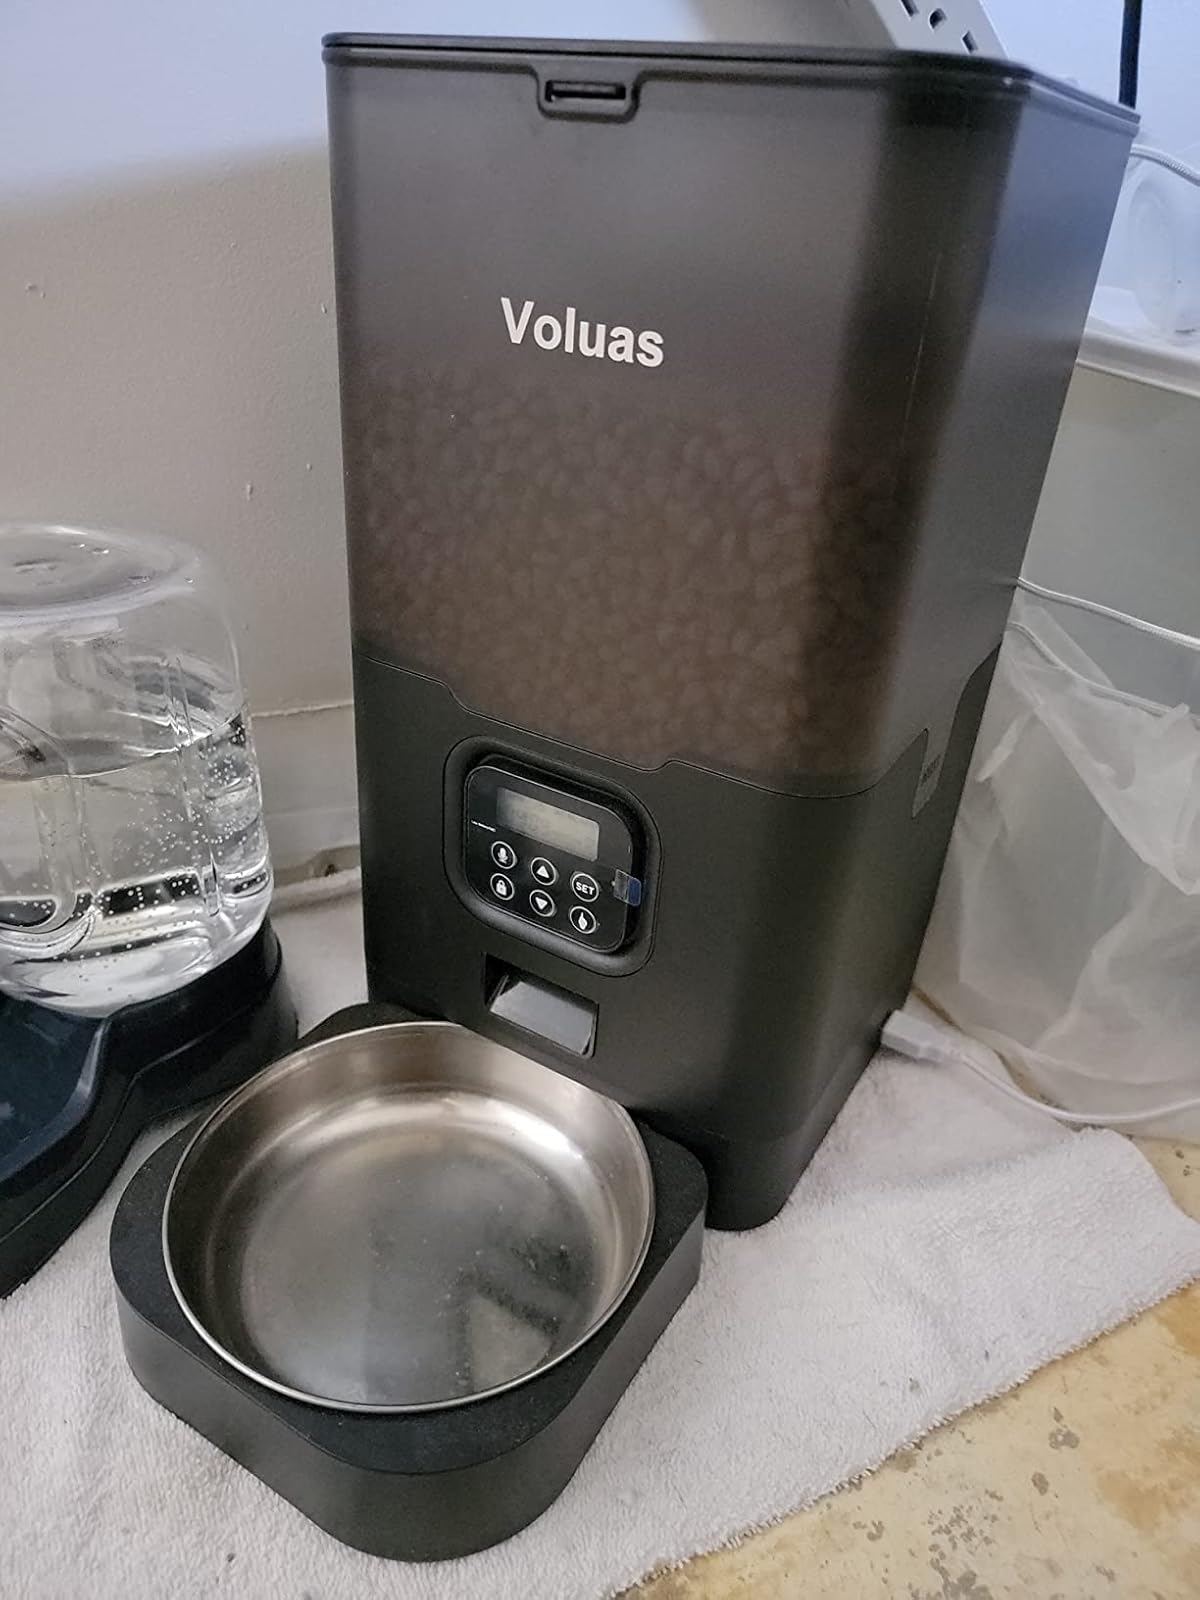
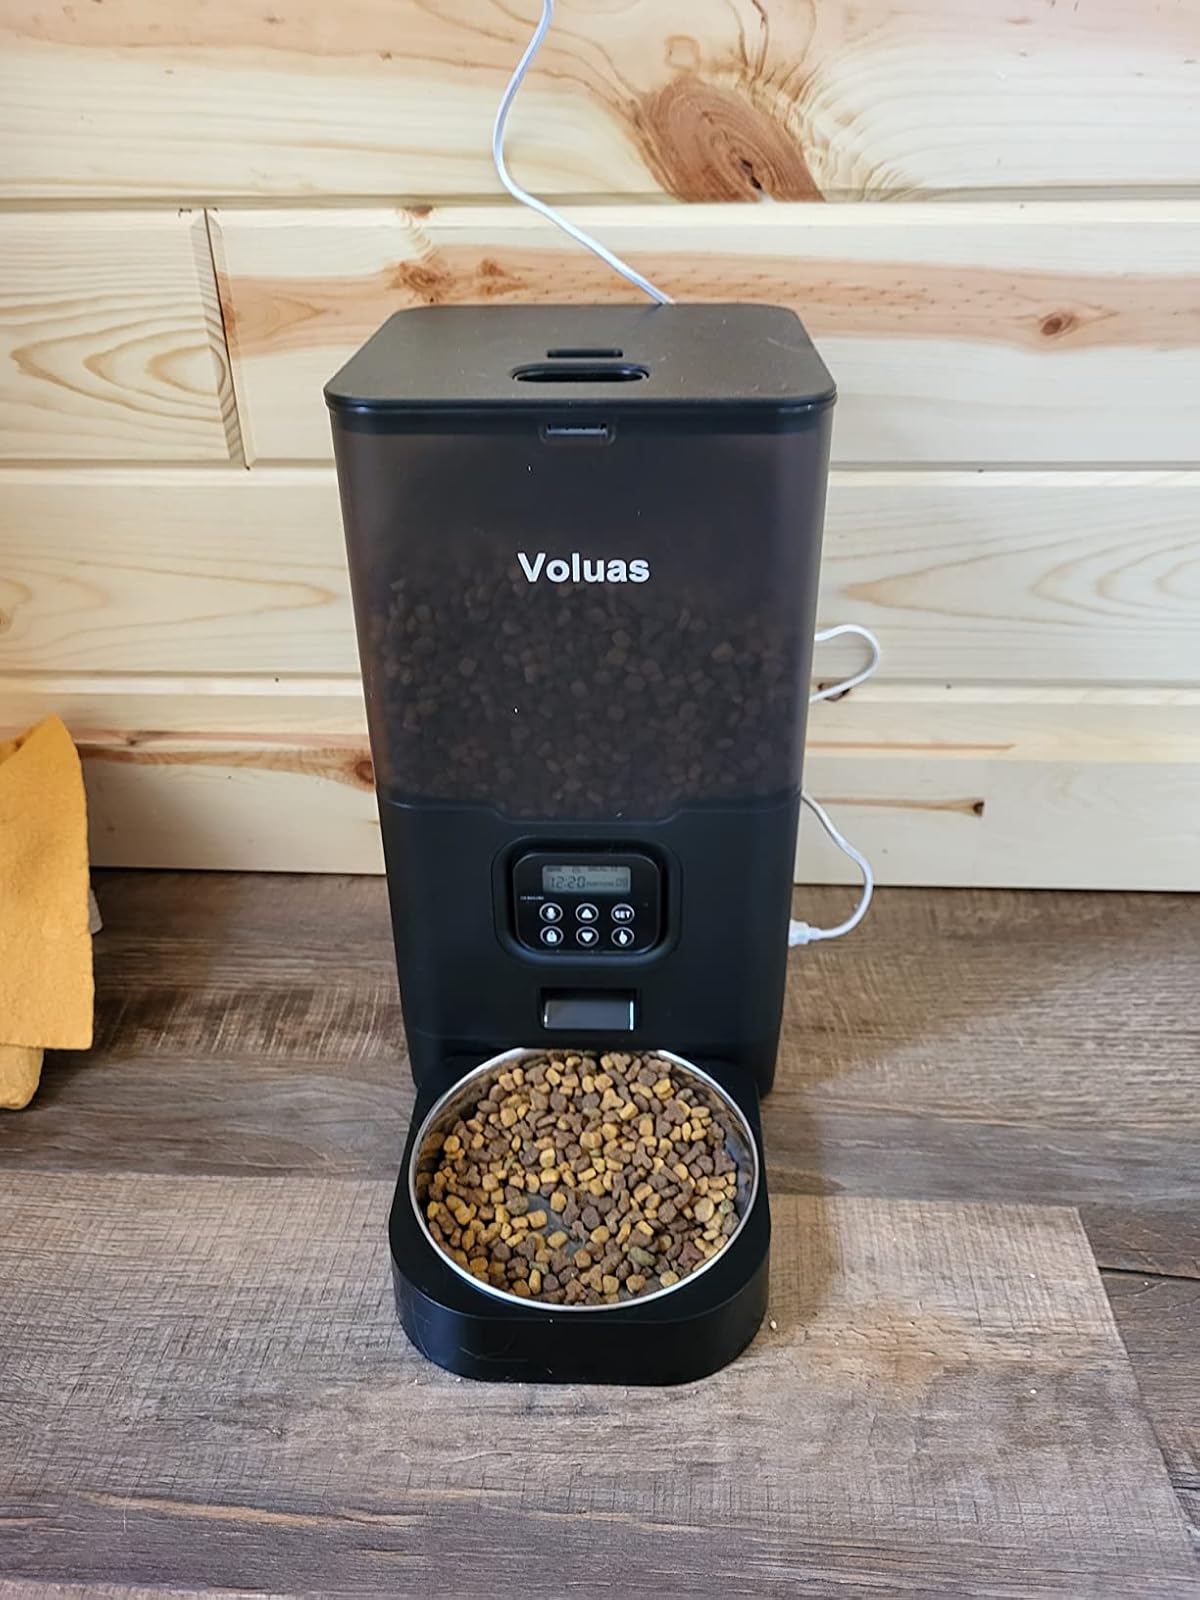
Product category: items_feeder
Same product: yes